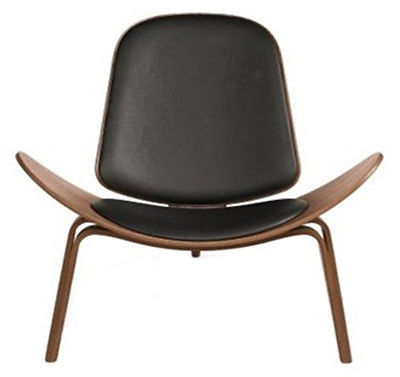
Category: chair